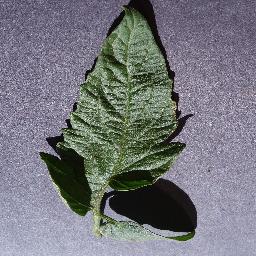
Label: Tomato___healthy